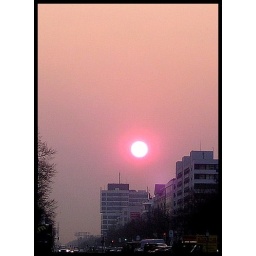
A red fireball surrounded by a pink glow.